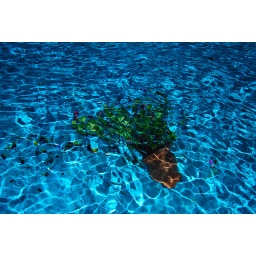
Step 1. Throw pot plant in pool